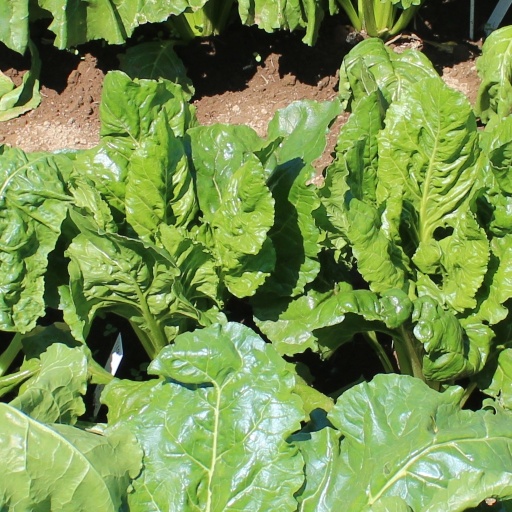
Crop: sugar beet